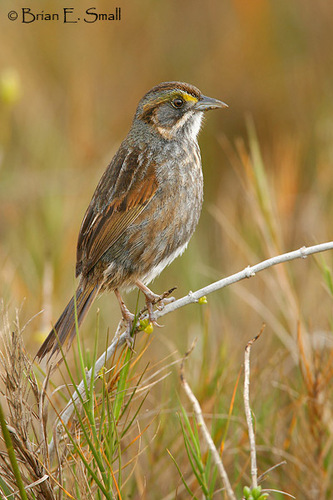
this bird has a grey and brown breast, grey and brown stripes on it's small head, and brown wings.
birds head is brown and with a streak of yellow beak is small and flat belly is beige and wings are brown and orange.
small grey bird with thin white hairs throughout its body but dark brown feathers from its wing to its tail.
a medium sized bird with a bill that curves downwards, and a multicolored body
this is a grey and brown bird with a yellow eyebrow and a small and pointy beak.
this bird is brown with red and has a very short beak.
this bird is gray and brown in color, with a brown beak.
this long in length bird has a variety of coloring on its feathers and especially around its eye with organge, yellow and brown coloring.
this bird has wings that are brown and has a white belly
this bird has a grey bill and crown, with grey wings that are streaked in white and brown.
Species: Seaside Sparrow